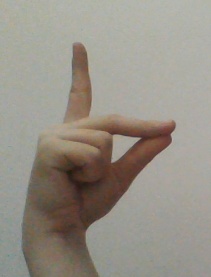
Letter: ta